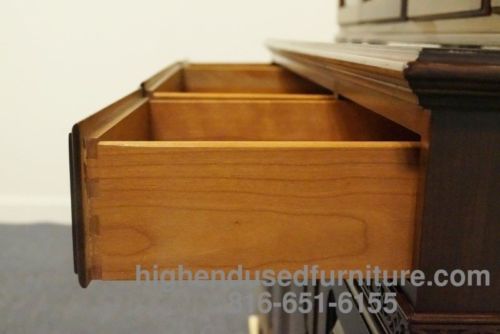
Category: cabinet